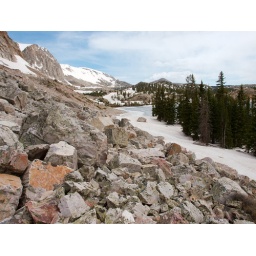
The rock field borders Lake Marie in Medicine Bow Forest.